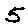
Label: 5